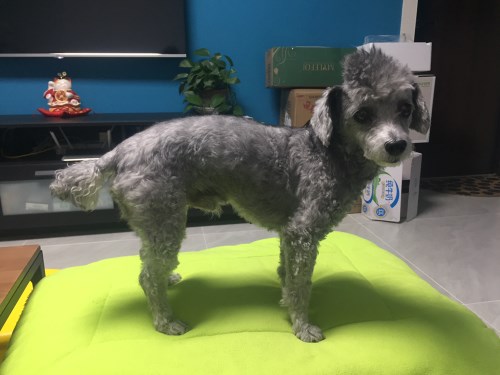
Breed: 7449-n000128-teddy